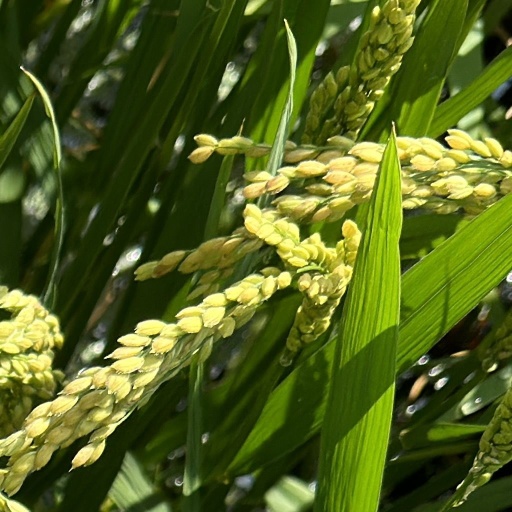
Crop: rice